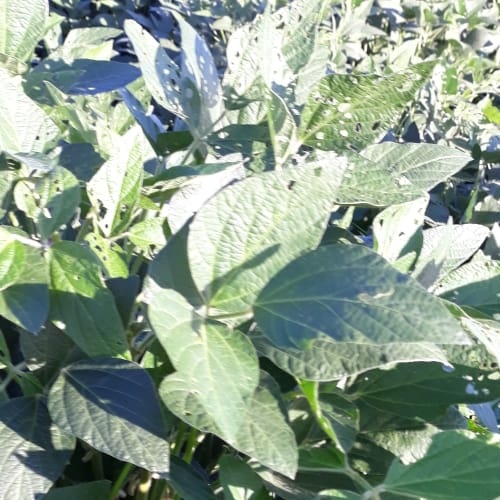
Label: Diabrotica_speciosa